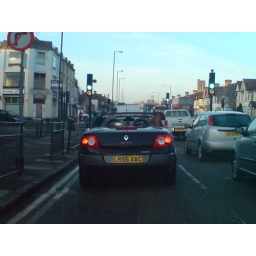
Open top car with dog in back seat